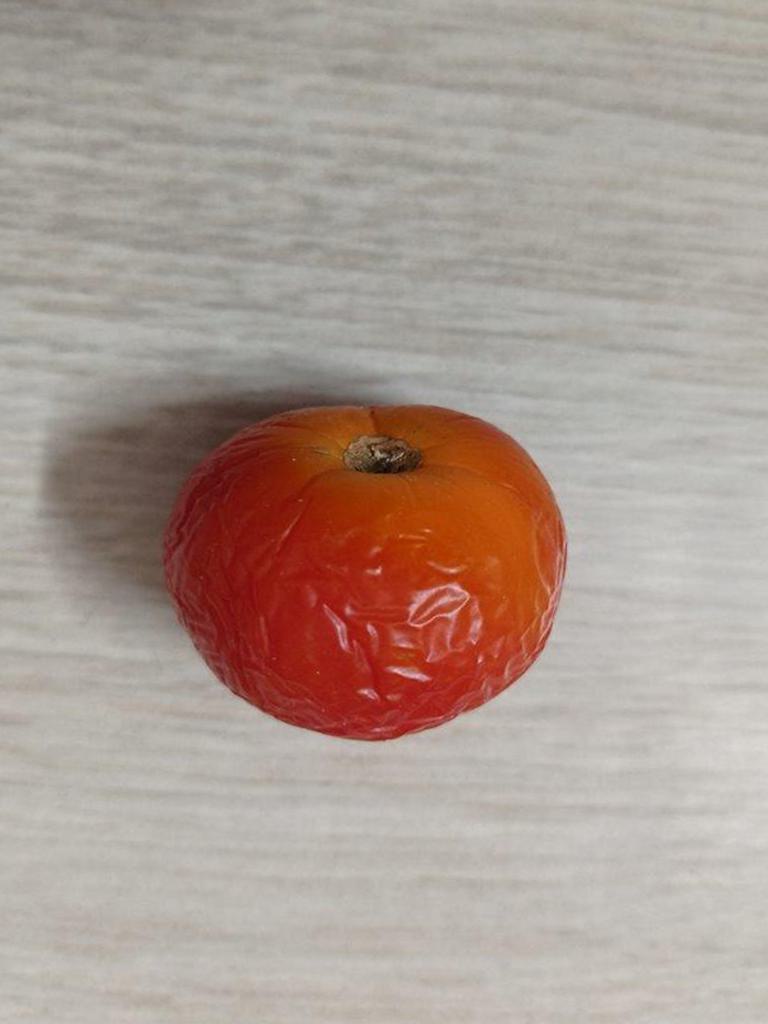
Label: Rotten